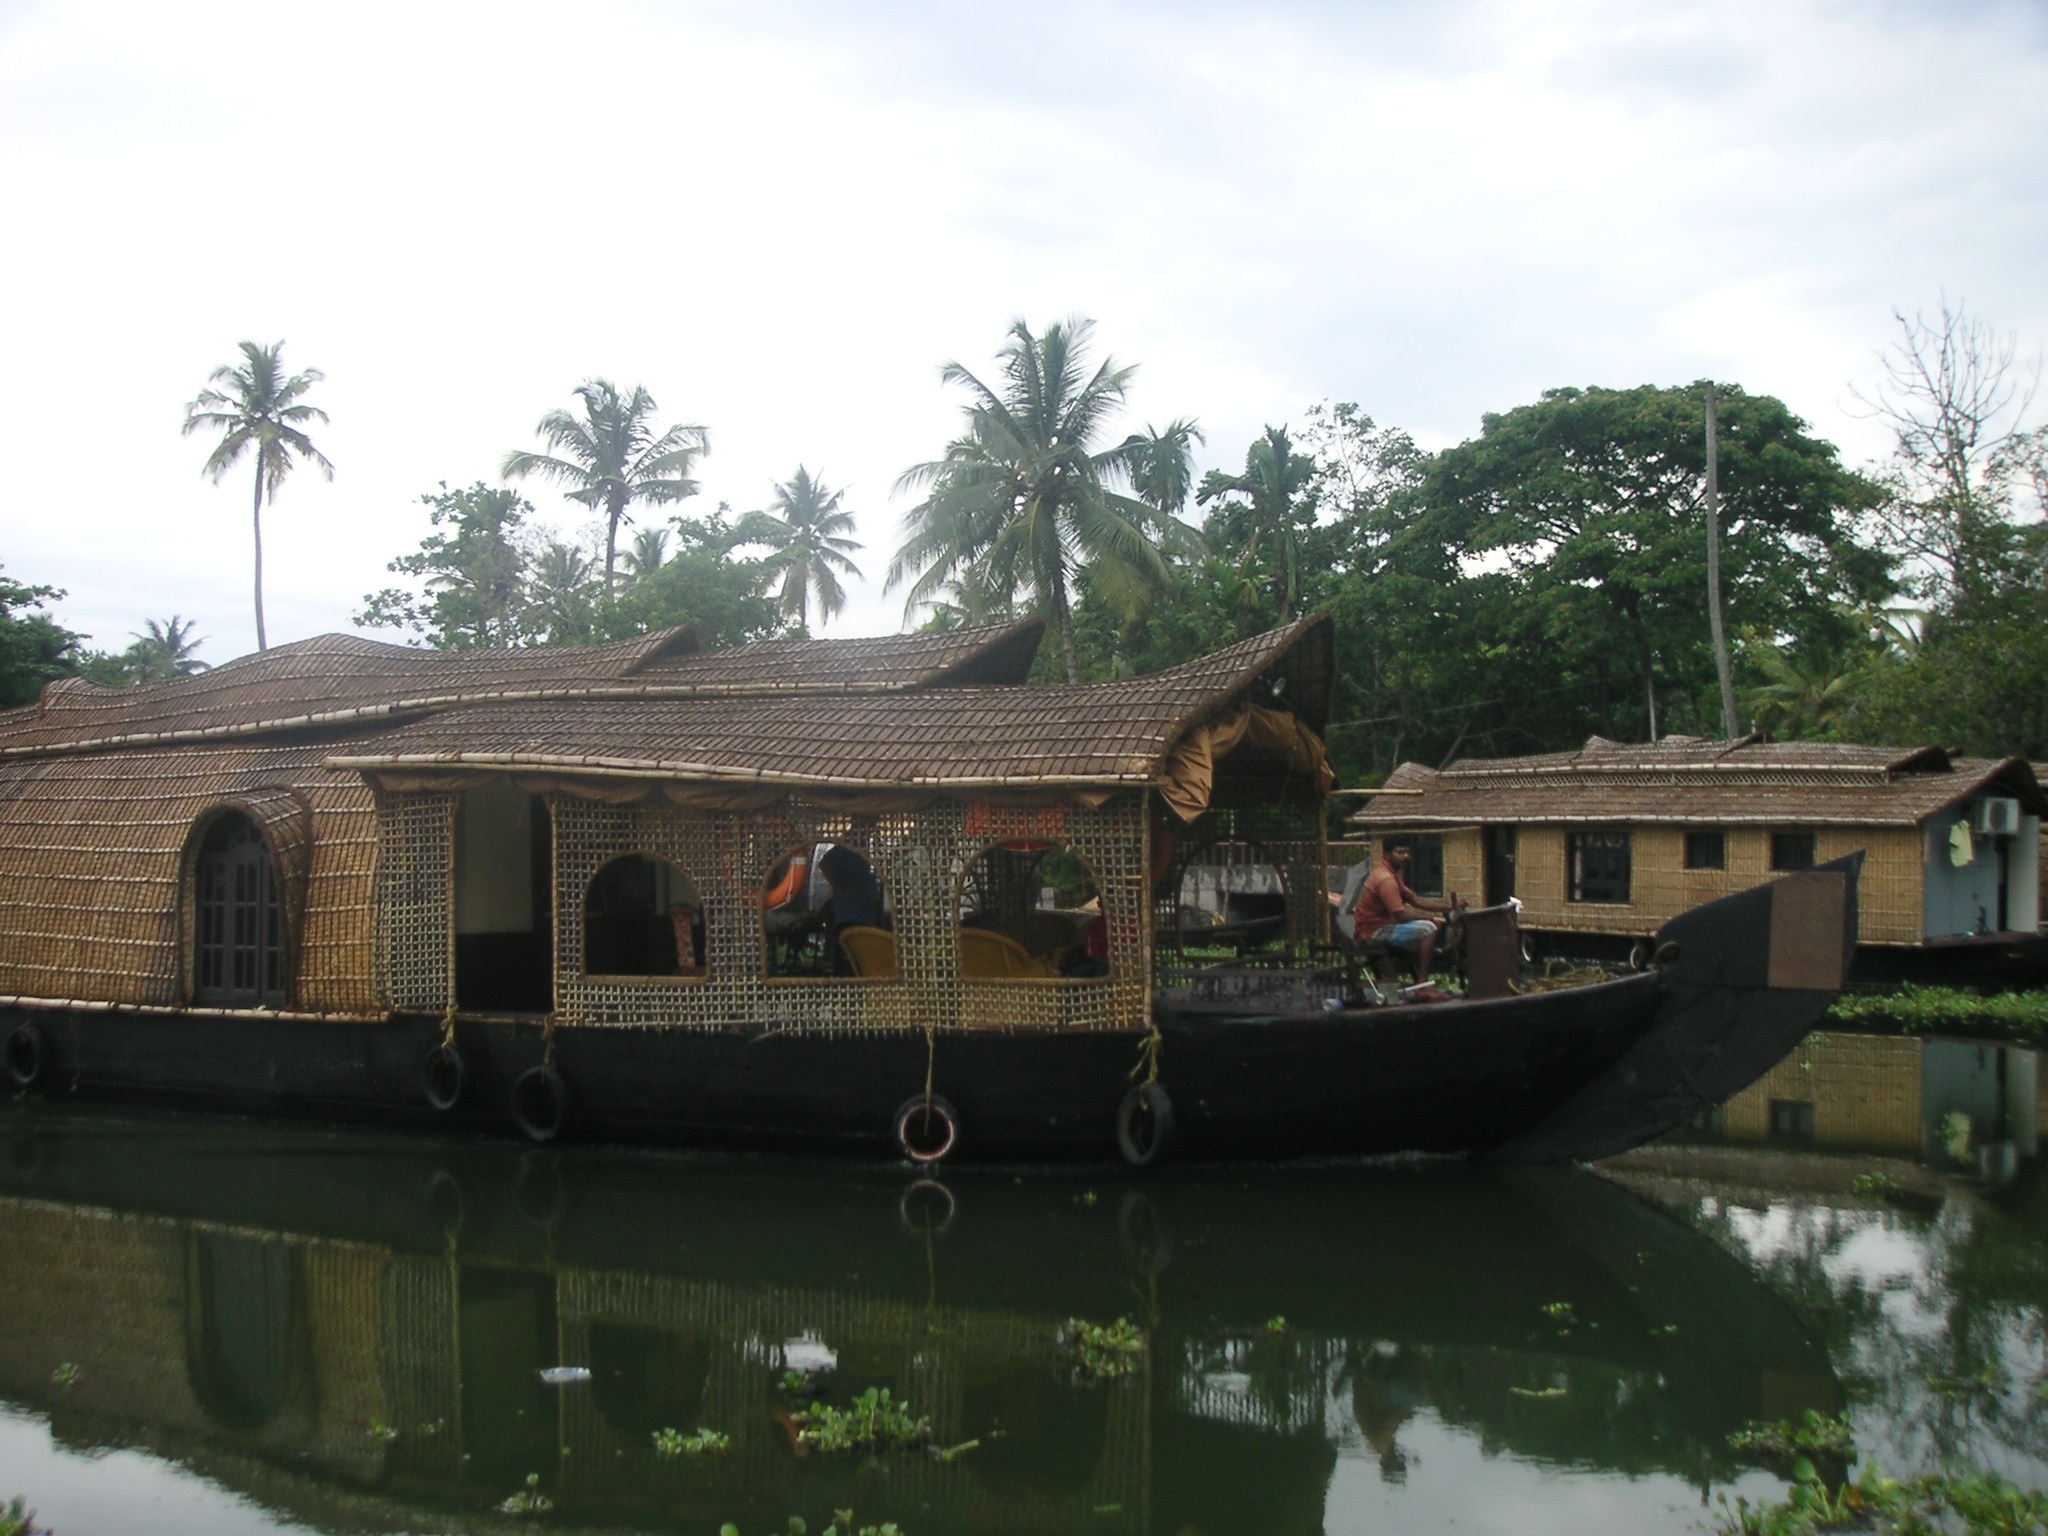
boat, river, canal, vehicle, boathouse, waterway